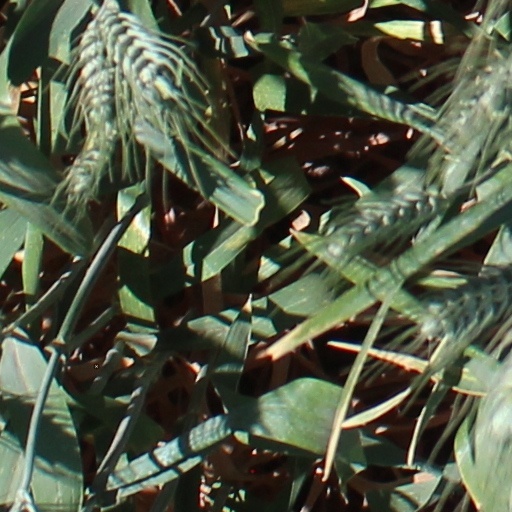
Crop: wheat